I Me Mine

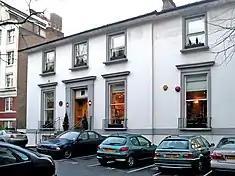
Abbey Road Studios (formerly EMI Studios) in 2005. "I Me Mine" was the last new song recorded by the Beatles before their break-up in April 1970.

The rehearsals at Twickenham Film Studios were filmed and recorded by director Michael Lindsay-Hogg with the intention that the documentary film would accompany a televised concert by the Beatles. On the morning of 8 January, Harrison played "I Me Mine" to Ringo Starr while they waited for Lennon and McCartney to arrive. He introduced the song as a "heavy waltz" and joked to Starr, with reference to McCartney's plans for the concert: "I don't care if you don't want it in your show." Harrison said he might use the song in a musical he was planning to write with Apple press officer Derek Taylor about the company.